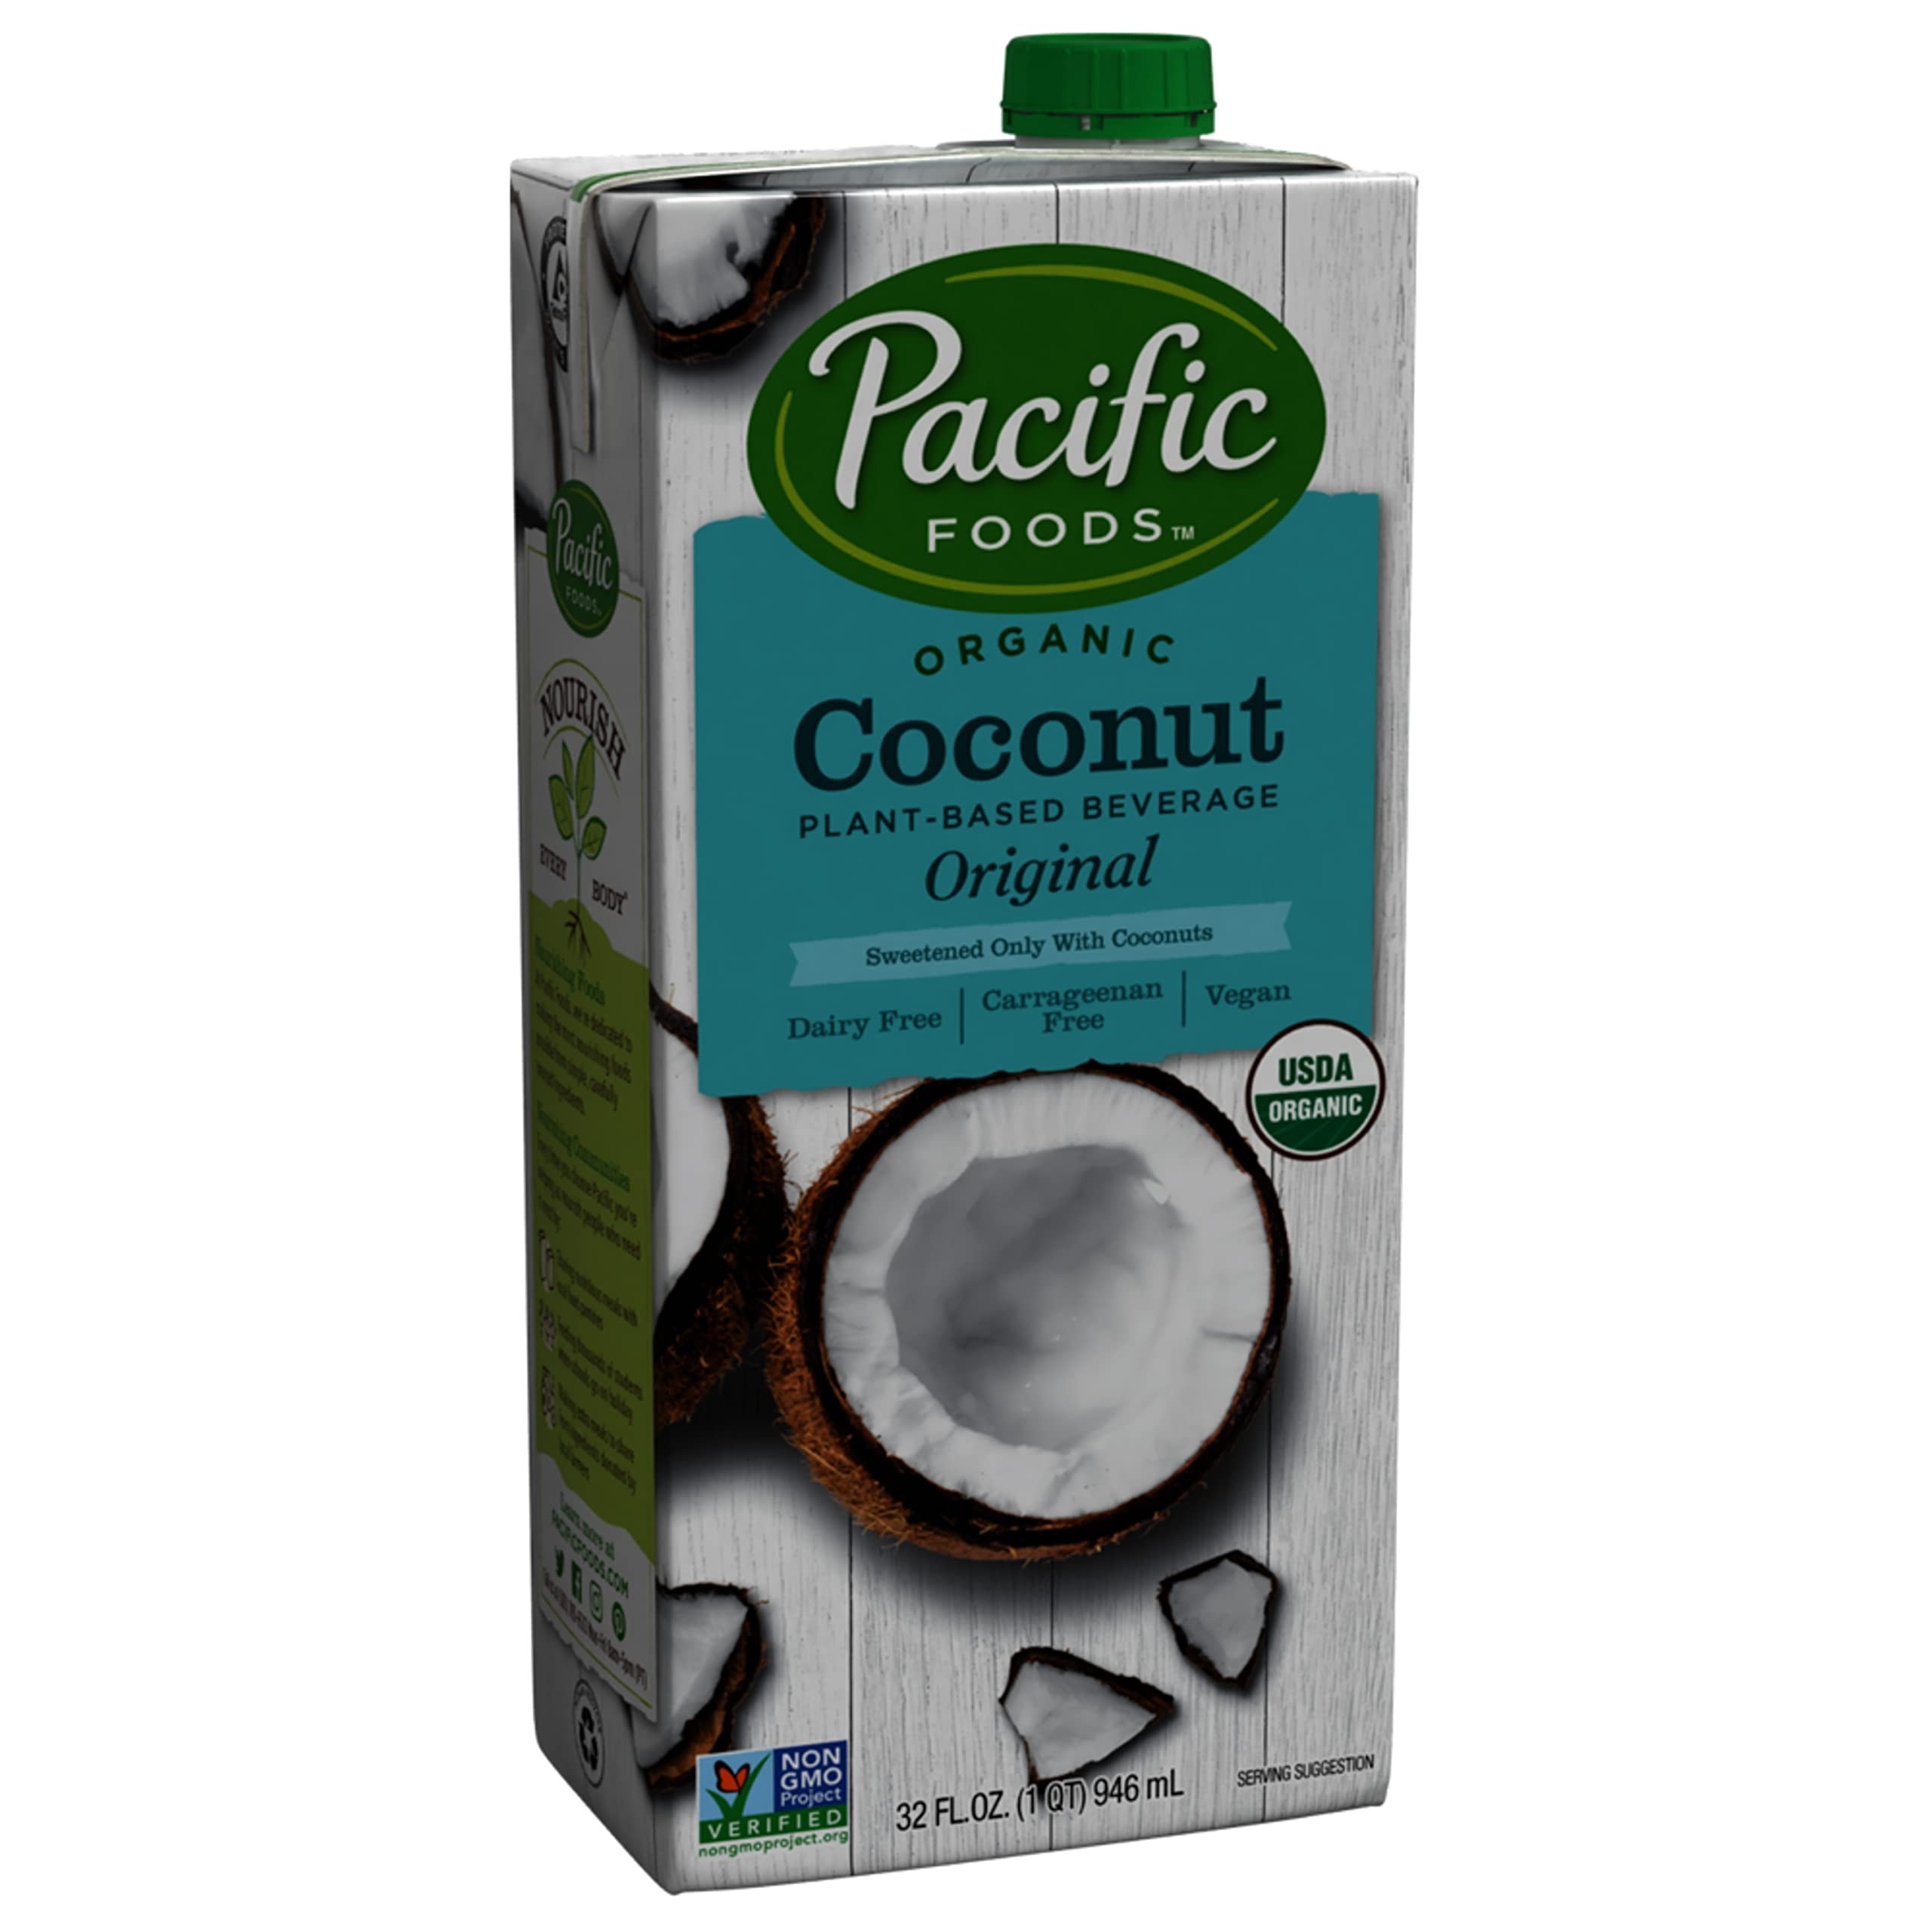
Item Name: Pacific Foods Organic Coconut Original Plant-Based Beverage, 32 Ounce
Bullet Point 1: Lets the goodness of organic coconuts shine through to deliver creamy refreshing flavor
Bullet Point 2: Lighter alternative to canned coconut milk in soups and Asian-inspired recipes
Bullet Point 3: Enjoy as a delicious dairy-free beverage by the glass or over cereal
Bullet Point 4: Sweetened with coconuts; gluten-free
Bullet Point 5: 32 oz shelf-stable BPA-free carton; refrigerate after opening
Value: 32.0
Unit: Ounce

Price: 3.99